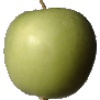
Label: apple_granny_smith